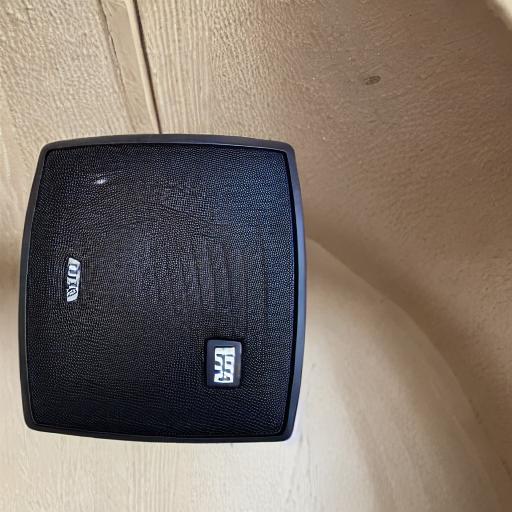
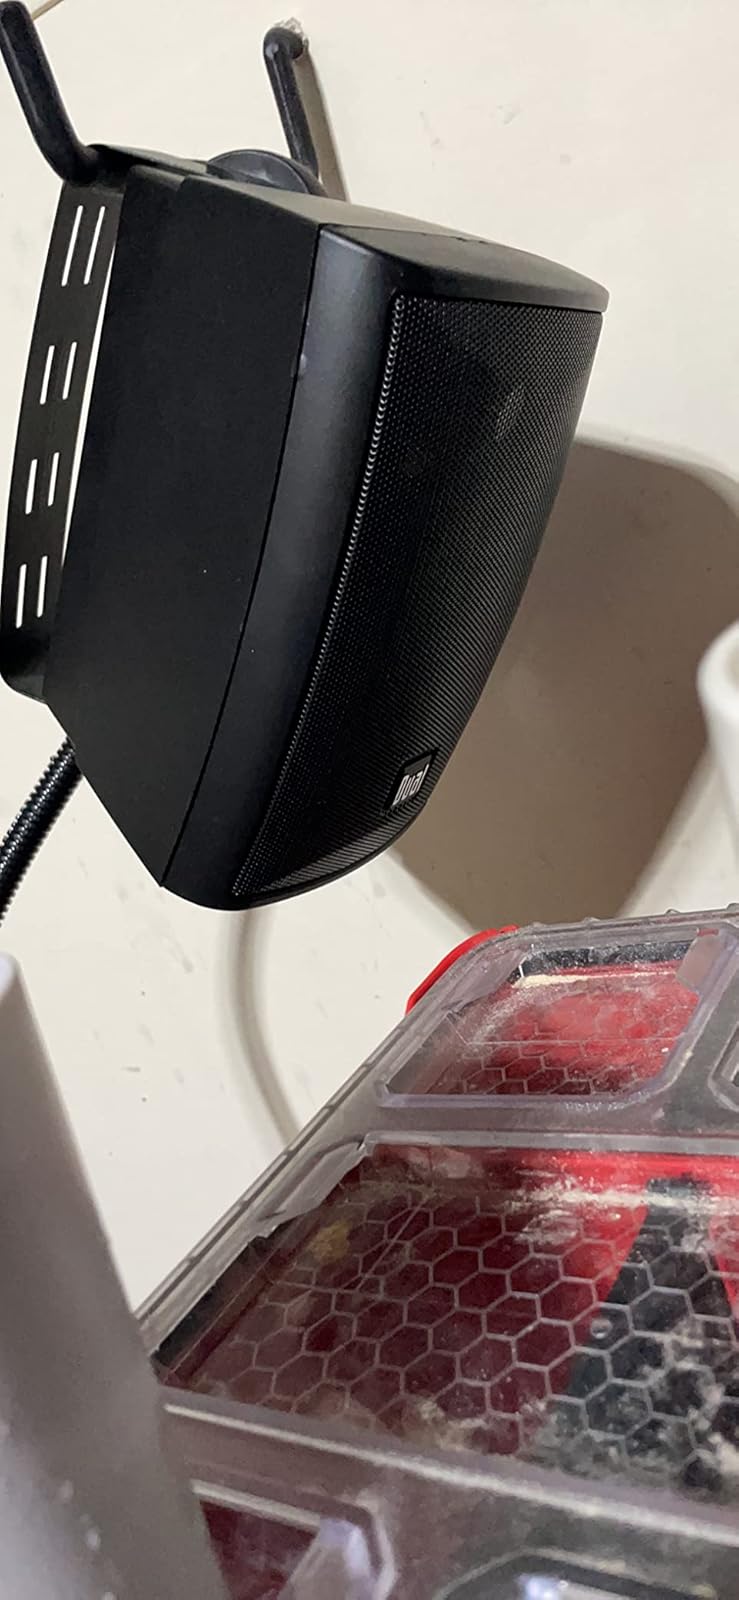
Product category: speaker
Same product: no